Juan Francisco

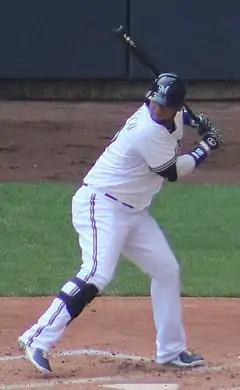
Francisco in 2013 with the Milwaukee Brewers

Juan Ramón Francisco González (born June 24, 1987) is a Dominican professional baseball first baseman. He played in Major League Baseball (MLB) for the Cincinnati Reds, Atlanta Braves, Milwaukee Brewers, and Toronto Blue Jays. He also played in Nippon Professional Baseball (NPB) for the Yomiuri Giants.